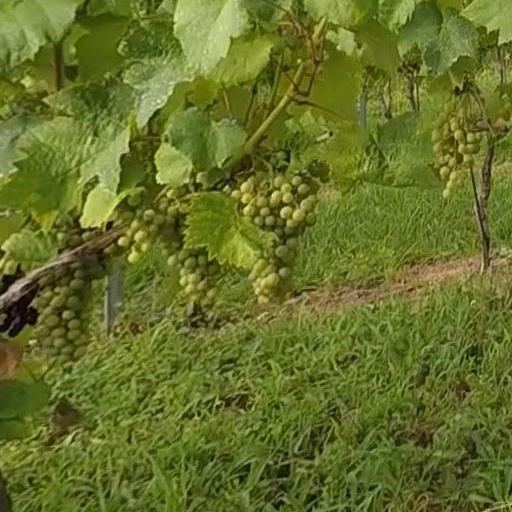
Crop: grape